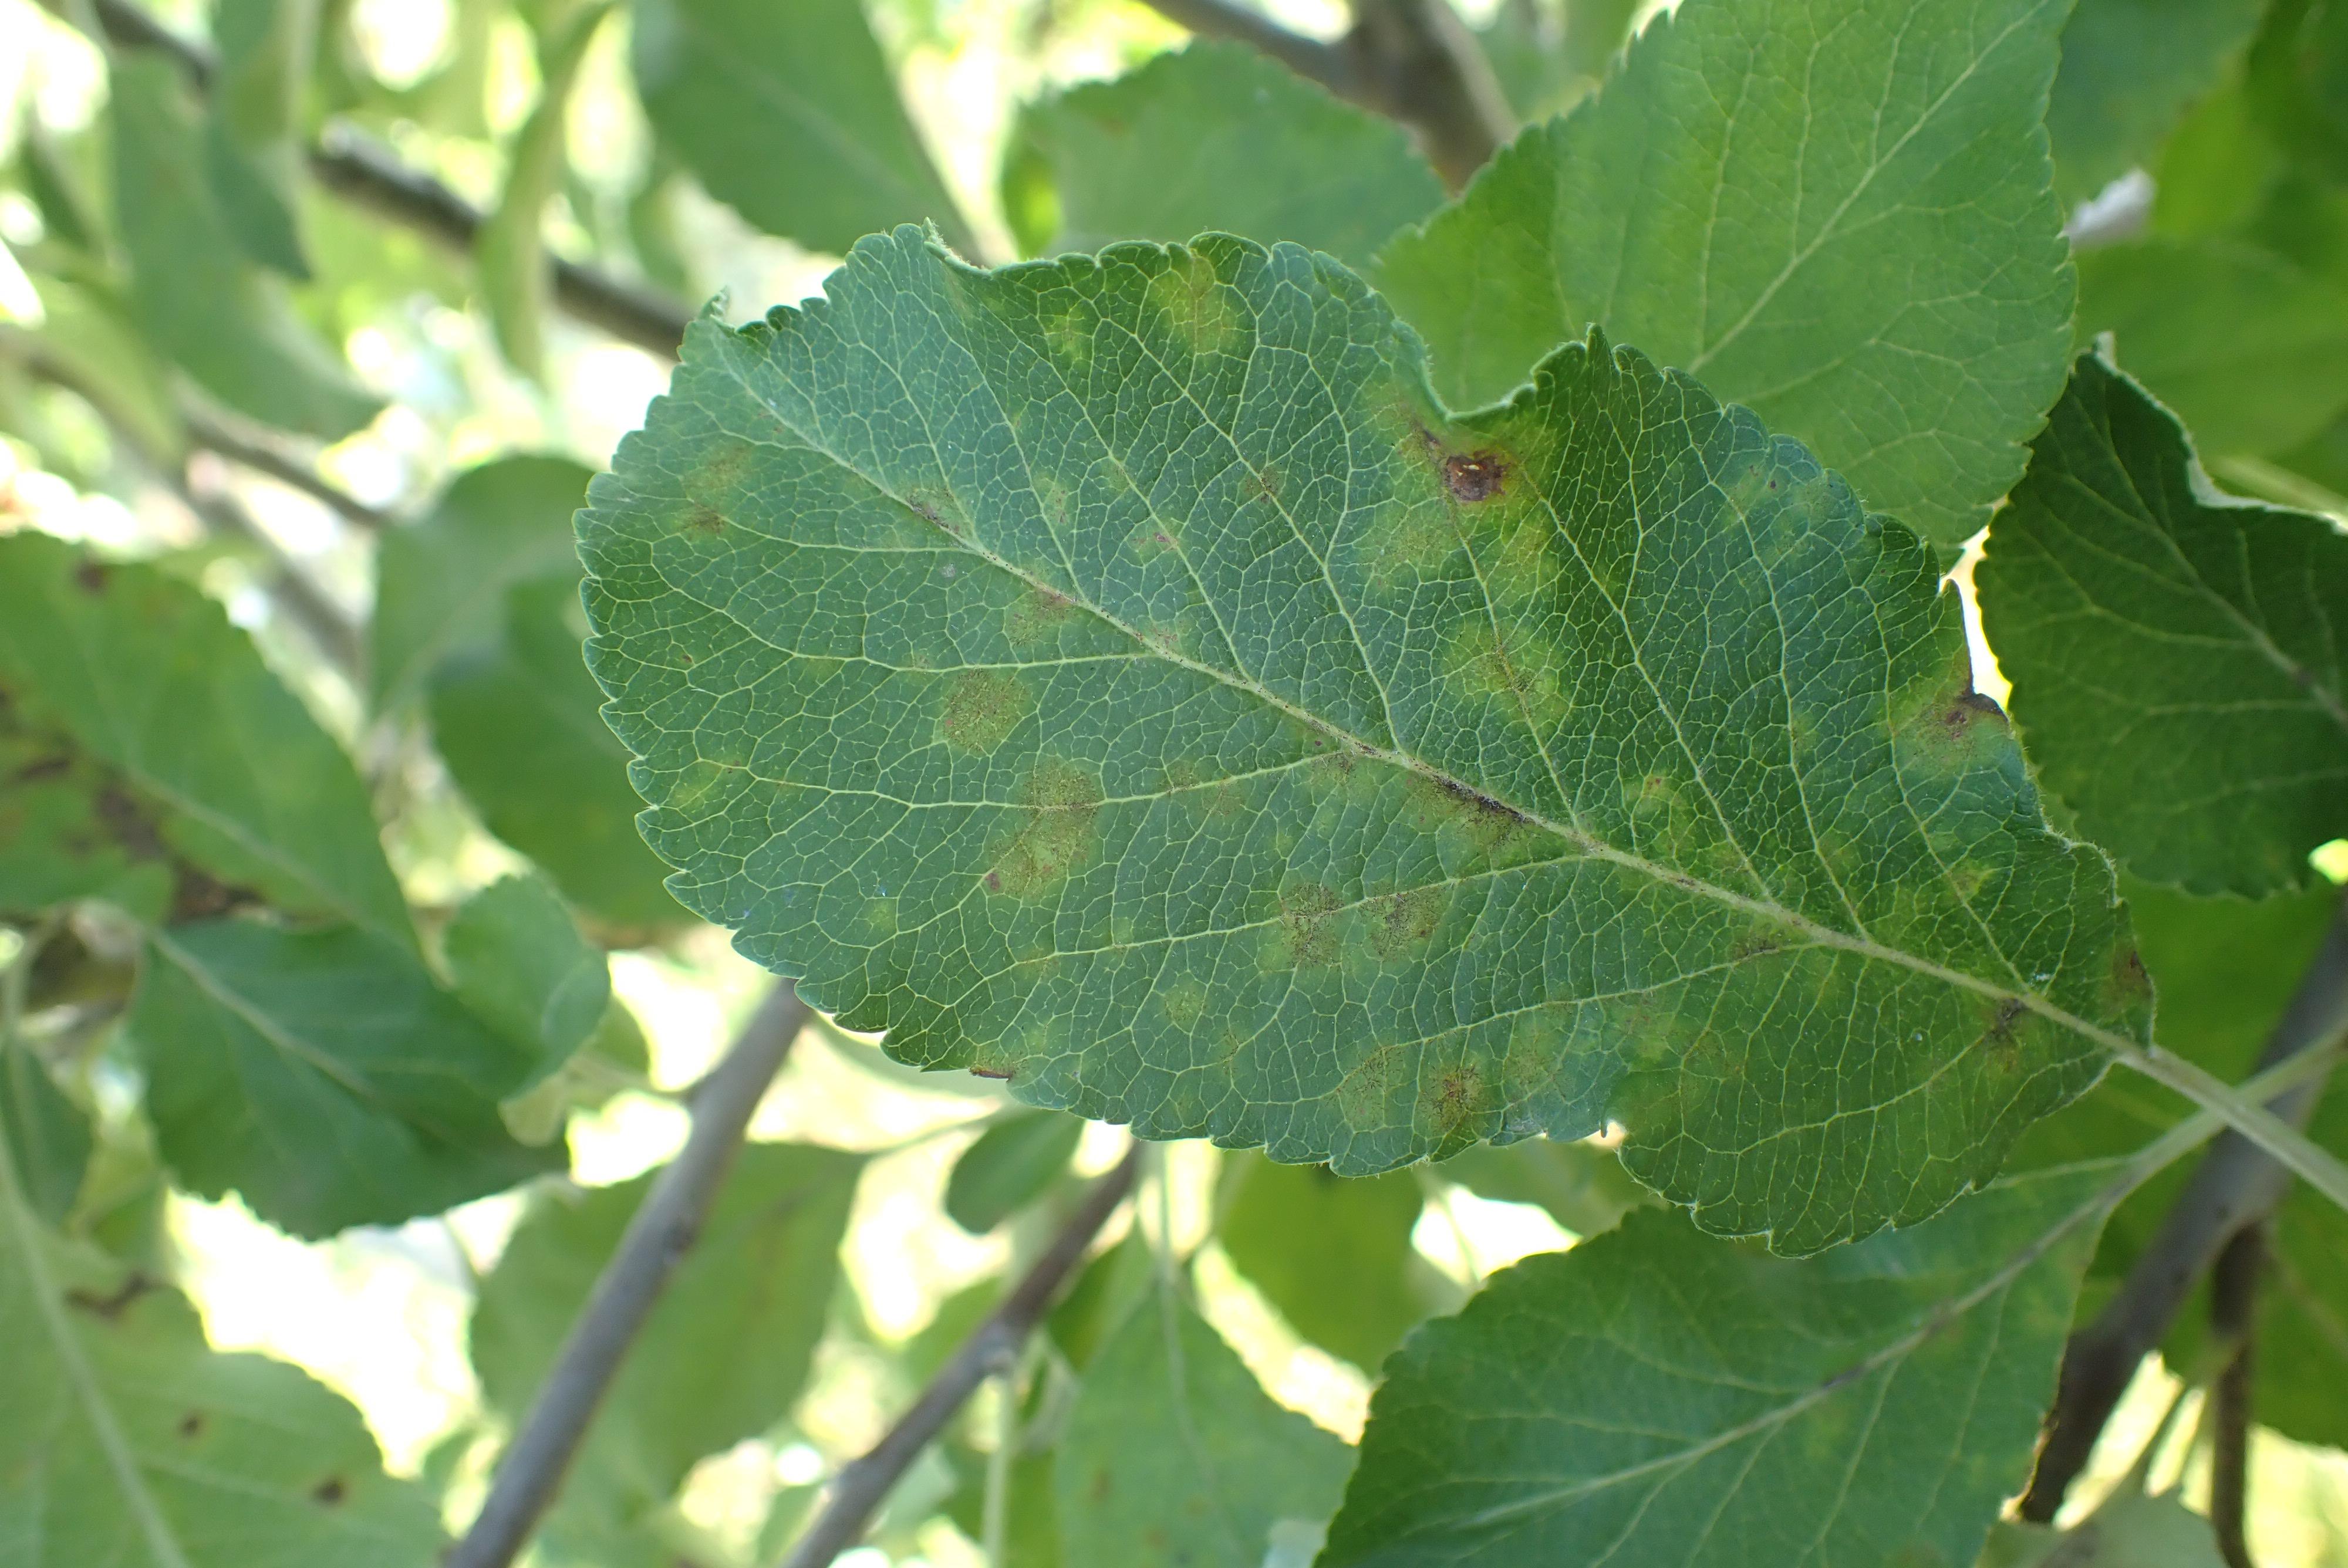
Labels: scab